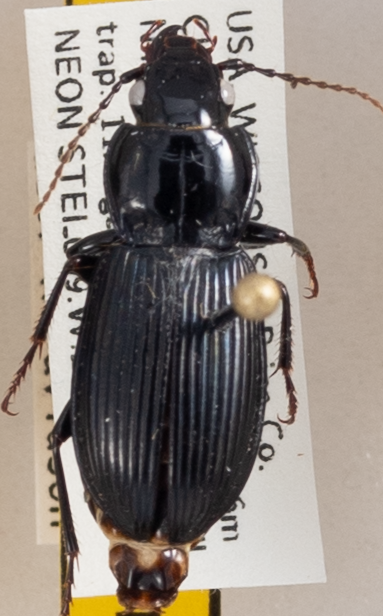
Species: Pterostichus novus
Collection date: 2020-08-11
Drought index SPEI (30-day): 2.09
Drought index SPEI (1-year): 2.09
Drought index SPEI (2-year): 2.09